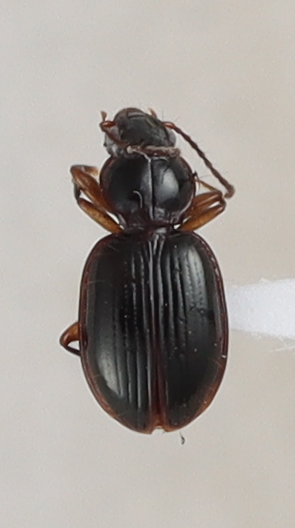
Scientific name: Mecyclothorax konanus
Plot: 14
Trap: S
Collected: 20220518